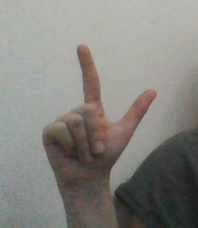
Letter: laam